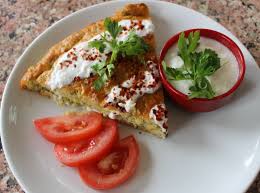
Yemek: mucver